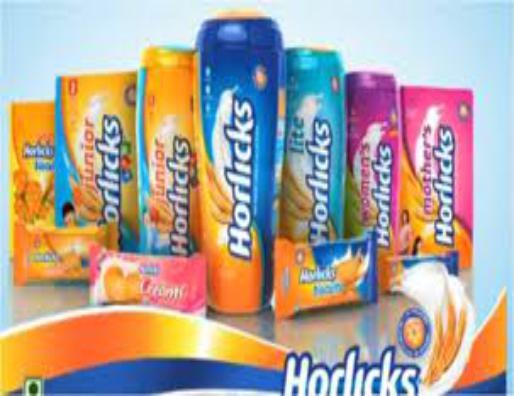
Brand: Horlicks
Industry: Food